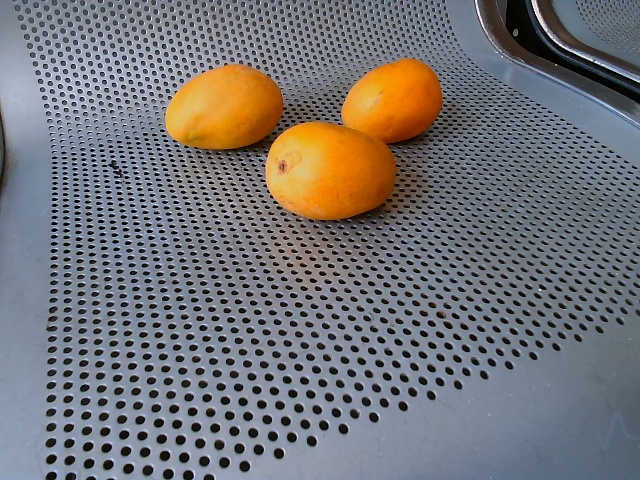
Label: Ripe_Mango